Margaret of Schleswig-Holstein-Sonderburg

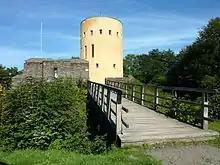
Ginsburg Castle. Photo: Frank Behnsen, 2010.

John died a shortly afterwards, aged 62. None of the three sons mentioned in the will were present at the death of their father. On 13 October William and John Maurice arrived in Siegen, and on 26 October John the Younger. Their father was buried on 5/15 November 1623 in the in Siegen. There he had planned a dignified burial vault for the dynasty he founded, in the St. Nicholas Church in Siegen. For this, there are remarkable notes in Latin, partly in elegiac couplets, for a projected memorial and burial place of the sovereign family, from the time around 1620, with the names of all 25 children from his two marriages, also with details of birth, marriage and death of his relatives. Since the project was not carried out, the burials of the members of the sovereign family between 1607 and 1658 took place in the inadequate burial vault under the choir of the mentioned parish church.